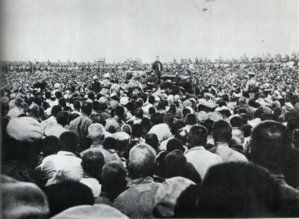
Les Portraits d'Alexandre Kerenski sont deux tableaux peints par le peintre russe Ilia Répine en 1917-1918.